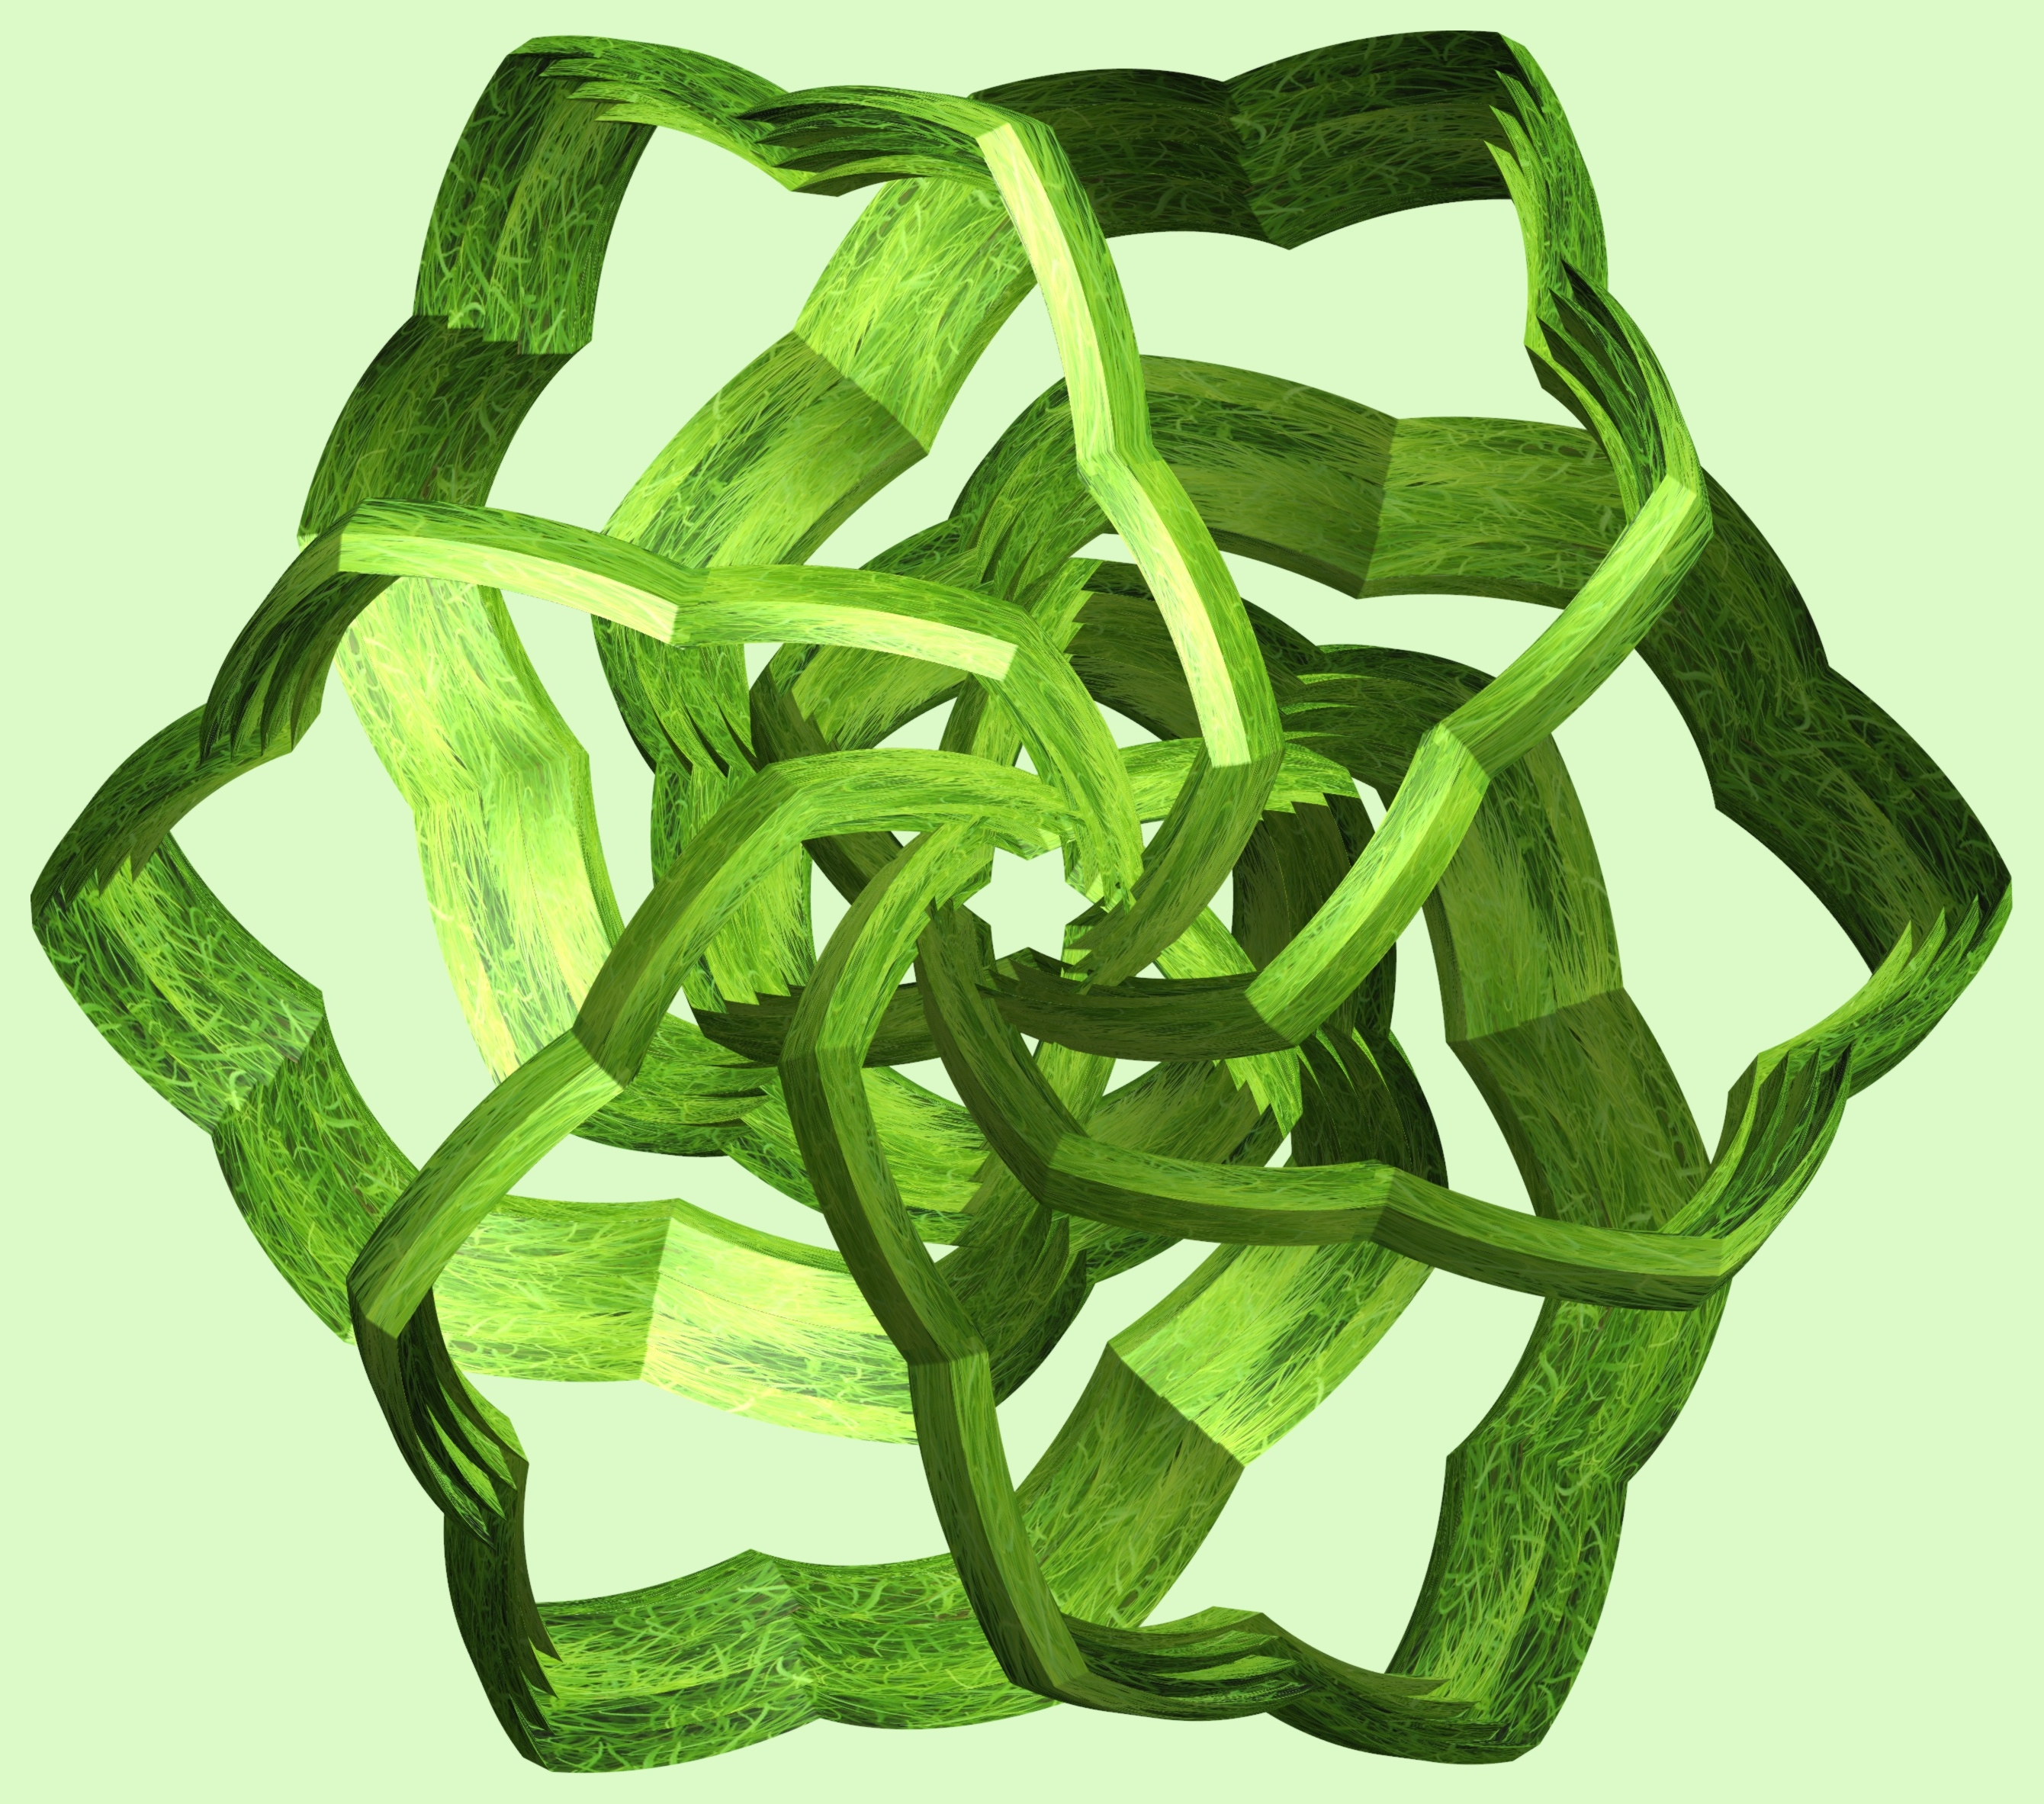
structure, texture, flower, pattern, food, green, produce, vegetable, design, symmetry, 3d, graphic, torus, mathematica, cg, parametricplot3d, code, program, algorithm, mapping